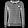
Label: Pullover